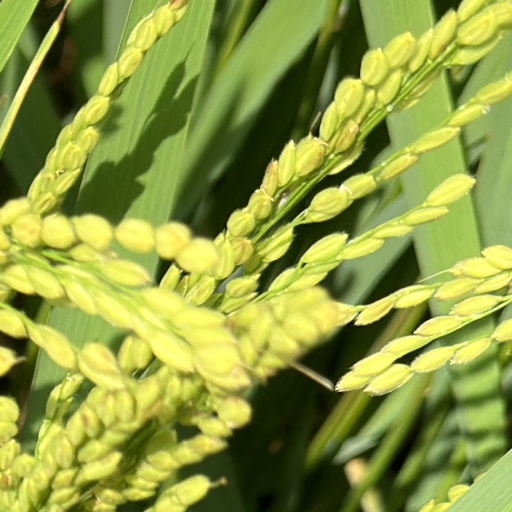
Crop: rice